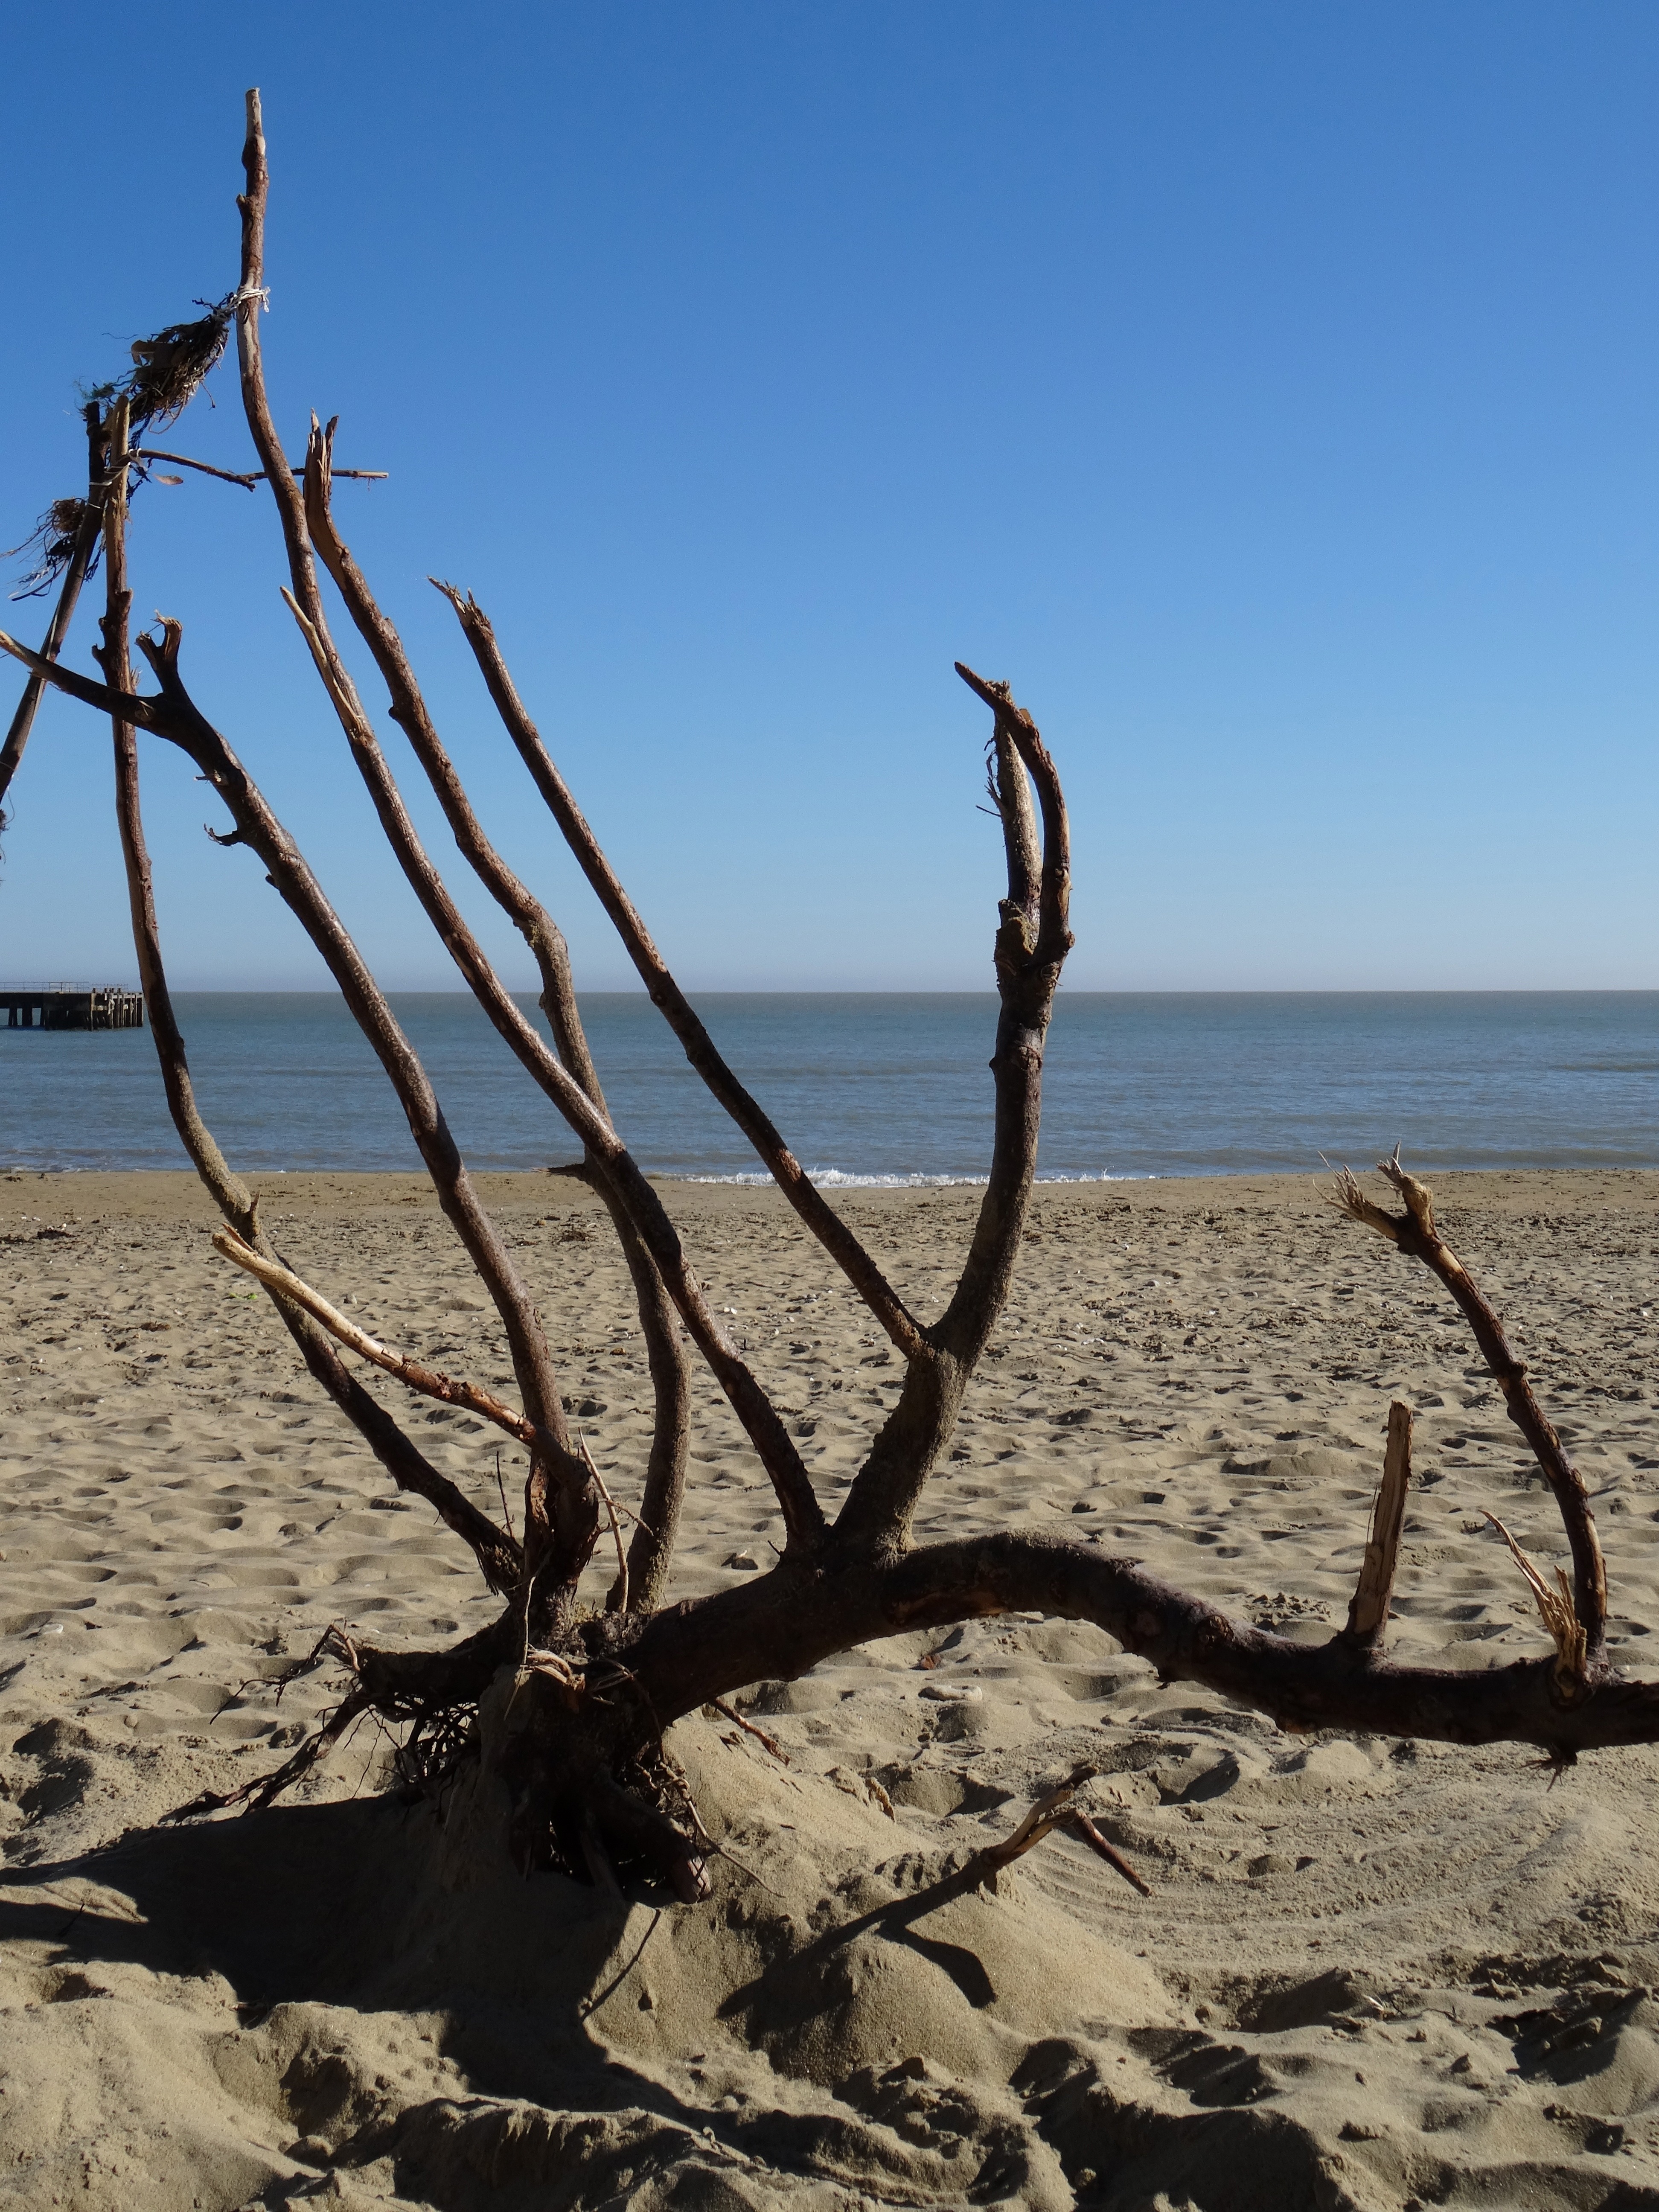
beach, driftwood, sea, coast, tree, sand, ocean, sky, shore, wind, material, body of water, branches, habitat, isle of wight, natural environment, aeolian landform, jetsam, sandown beach